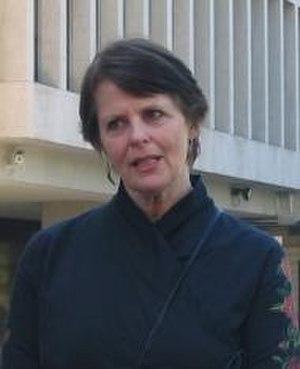
Le parti démocrate australien était un parti politique centriste épousant une idéologie social-libérale. Il a été créé en 1977, par la fusion de l' Australia Party avec le Nouveau Mouvement libéral, après que les leaders de ces petits partis eurent obtenu l'engagement de l'ancien ministre Don Chipp de prendre la tête du nouveau parti. La représentation du parti au Parlement australien prendra fin le 30 juin 2008, après la perte de ses quatre derniers sièges au Sénat lors des élections de 2007. Il ne reste plus qu'un seul député du parti dans une circonscription d'Australie-Méridionale.